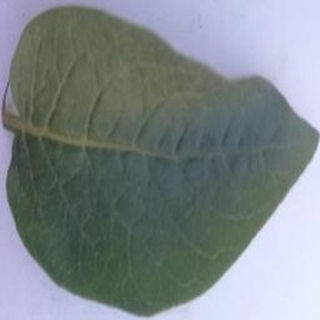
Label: healthy_potato